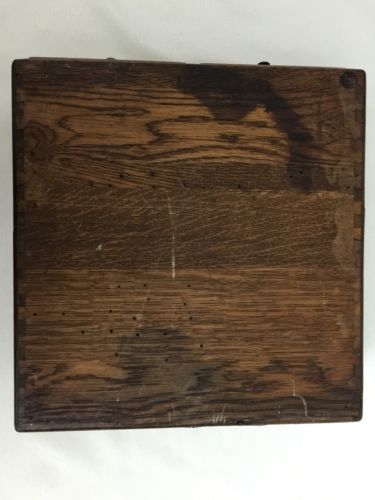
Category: cabinet